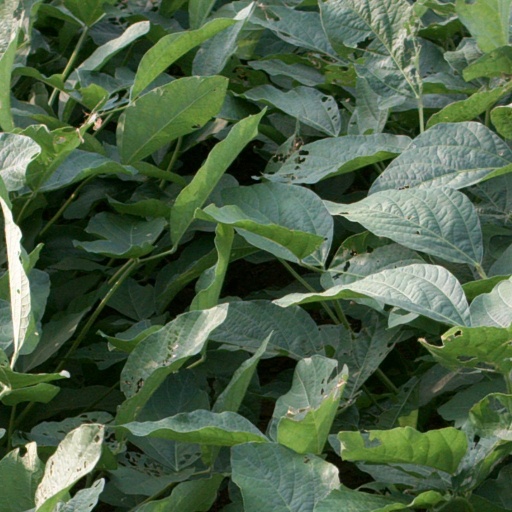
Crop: soybean